Izieu

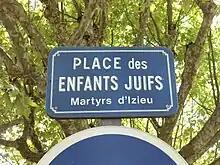
Place des Enfants Juifs

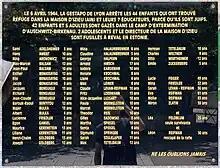
Tribute to the Jewish orphans of Izieu who perished.

Izieu was the site of a Jewish orphanage during the Second World War. However, most of the children were only separated from their parents or sent purposely in the Savoy mountains which was then under Italian rule. Italy was less oppressive in that time. On 6 April 1944, three vehicles pulled up in front of the orphanage. The Gestapo, under the direction of the 'Butcher of Lyon' Klaus Barbie, entered the orphanage and forcibly removed the forty-four children and their seven supervisors, throwing the crying and terrified children on to the trucks.